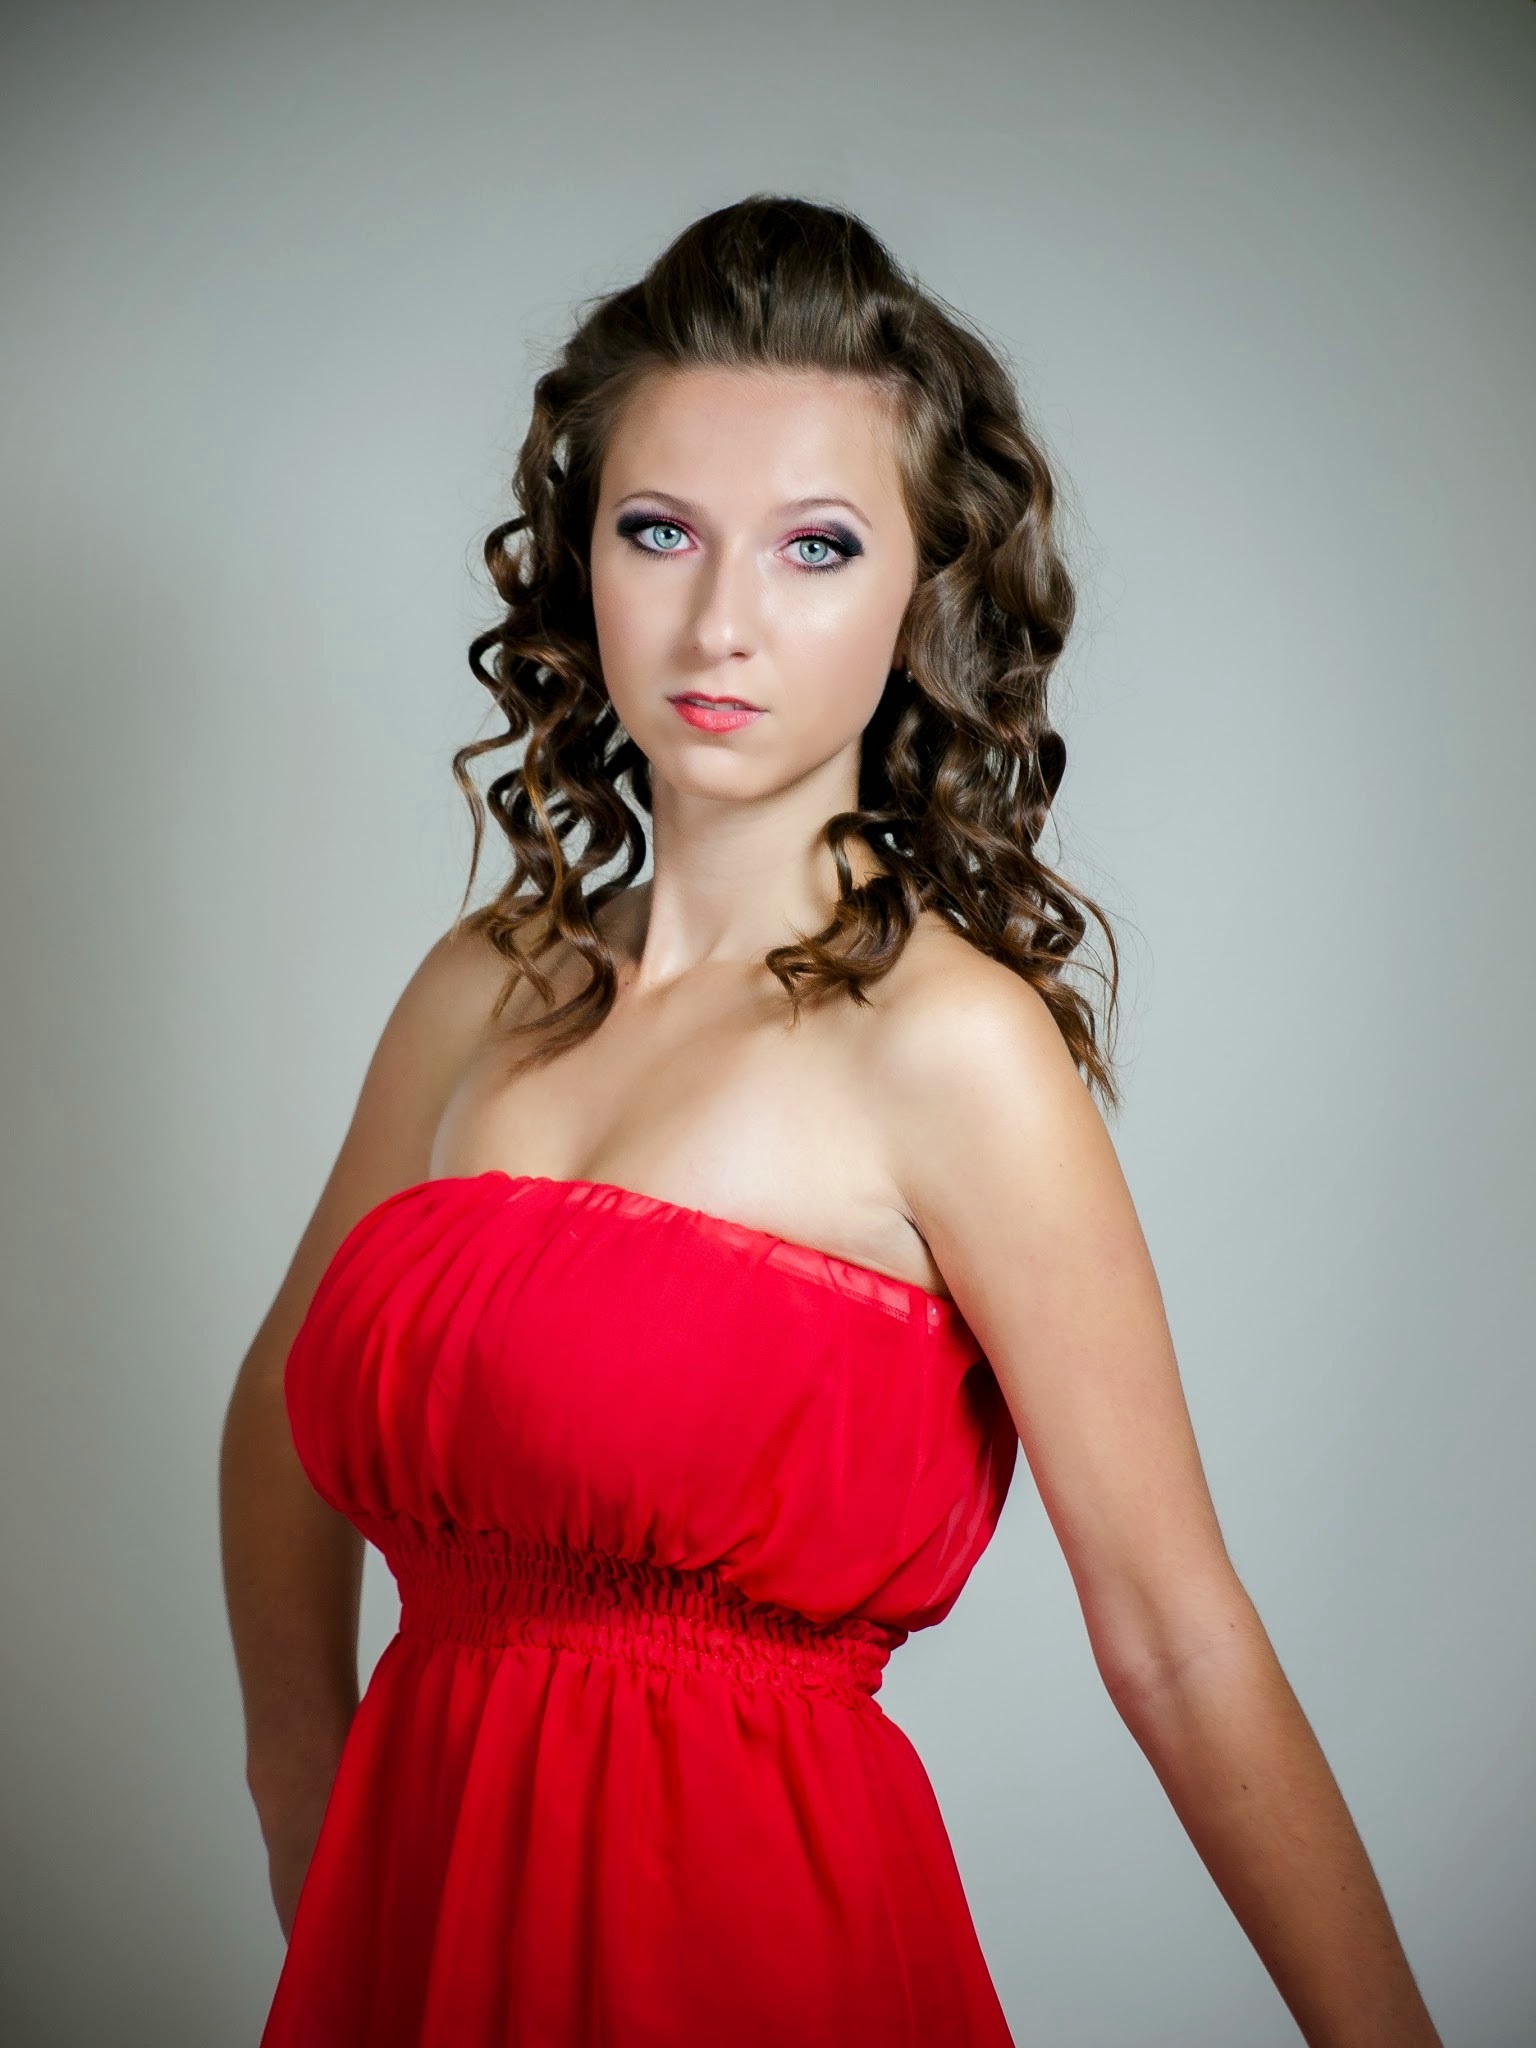
girl, woman, photography, portrait, model, red, clothing, wedding dress, curly hair, hairstyle, long hair, human body, dress, beauty, prom, gown, bridesmaid, abdomen, photo shoot, brown hair, little black dress, supermodel, bridal clothing, cocktail dress, in red dress